Pallagrello bianco

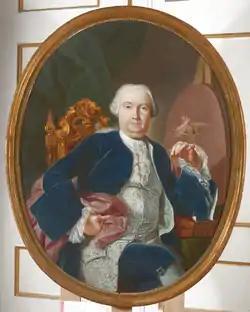
Pallagrello bianco was one of the grape varieties included by architect Luigi Vanvitelli in his 1775 "Vigna del Ventaglio" vineyard for the royal palace at Caserta.

Ampelographers believe that Pallagrello bianco is likely native to Campania and originated in what is now the province of Caserta somewhere between the communes of Piedimonte Matese and Alife. The grape was traditionally made as a straw wine with the name "Pallagrello" being derived from the Italian word "pagliarello" which refers to the straw mat that Pallagrello bianco were laid on after harvest to dry out before fermentation.